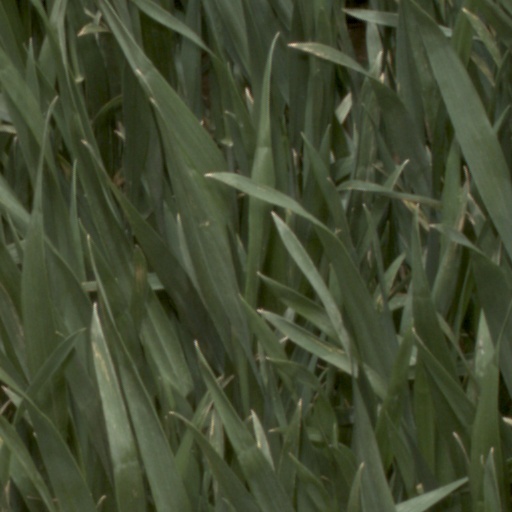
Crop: wheat